Aston by Wrenbury

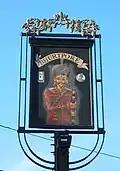
Bhurtpore Inn

The Bhurtpore Inn in the north of the village dates from 1720 and was first recorded as a public house in 1778. It was named to commemorate the Siege of Bhurtpore of 1825–26, at which local landlord Sir Stapleton Cotton, as Commander-in-Chief of the British forces, took the fort after a prolonged siege, earning the title of Viscount Combermere. The present Bhurtpore Inn, an independent hostelry serving a selection of real ales and curries, has won several awards, including "The Good Pub Guide"'s National Beer Pub of the Year in 1997 and 1999, and CAMRA's Regional Pub of the Year 2005.